Nineteenth-century American county courthouse architecture

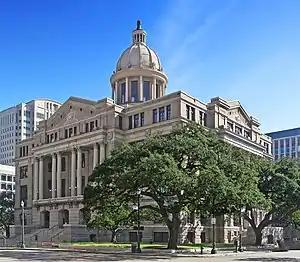
Old Harris County Courthouse, Houston, Texas

Over the course of the first half of the nineteenth century, it became increasingly common for one story courthouses to be replaced with two story structures. Generally, the ground level contained offices, such as for the county clerk and sheriff, as well as other rooms such as judges' chambers and jury deliberation rooms, while the courtroom occupied the majority of the upper level. The elevated courtroom provided more formality to the court proceedings, as it often necessitated the inclusion of additional stairways to the back or sides of the building, opening additional circulation pathways to the courtroom for the judges, jurors, court staff, and prisoners. This could have the effect of reducing the amount of ex parte communication the attorneys and litigants could have with the judges and jurors, thus increasing the importance of written motions and oral advocacy to the adversarial court proceedings at the expense of the more social and hierarchical English common law, in which eighteenth century courtrooms allowed for more interaction between the parties by allowing them to share common entrances to the court facilities. As plaintiffs generally sat at a table in the well of the courtroom closer to the jury box, and defendants typically sat at a table closer to the sheriff's box and custody suite, generally, adversarial courthouses with only one courtroom on a level were often centered around a clerk's office on the right side of the ground floor, as viewed from the front, and a sheriff's office on the left. Each of these offices could contain stairwells, with the stairwell inside the clerk's office leading to the jury deliberation area, adjacent to the right side of the courtroom, as viewed from the front of the building, containing the jury box and plaintiff's table, and the stairwell in the sheriff's office leading to the custody suite, adjacent to the left side of the courtroom, as viewed from the front of the building, containing the sheriff's box and defendant's table. At the front of the building could be the staircase and entrance to the courtroom for the public, and at the back of the building could be a stairwell leading to the judge's chamber and robing room, adjacent to the judge's bench at the back of the courtroom. Smaller courthouses might have only had a single stairwell to the upstairs courtroom, for a single circulation pathway shared by the public, litigants, prisoners, witnesses, jurors, and judges. This arrangement would have been cheaper to construct for smaller counties and would have allowed the courthouse to occupy a smaller exterior envelope if space was limited, as the separation of circulation pathways during the nineteenth century was considered desirable but not essential.